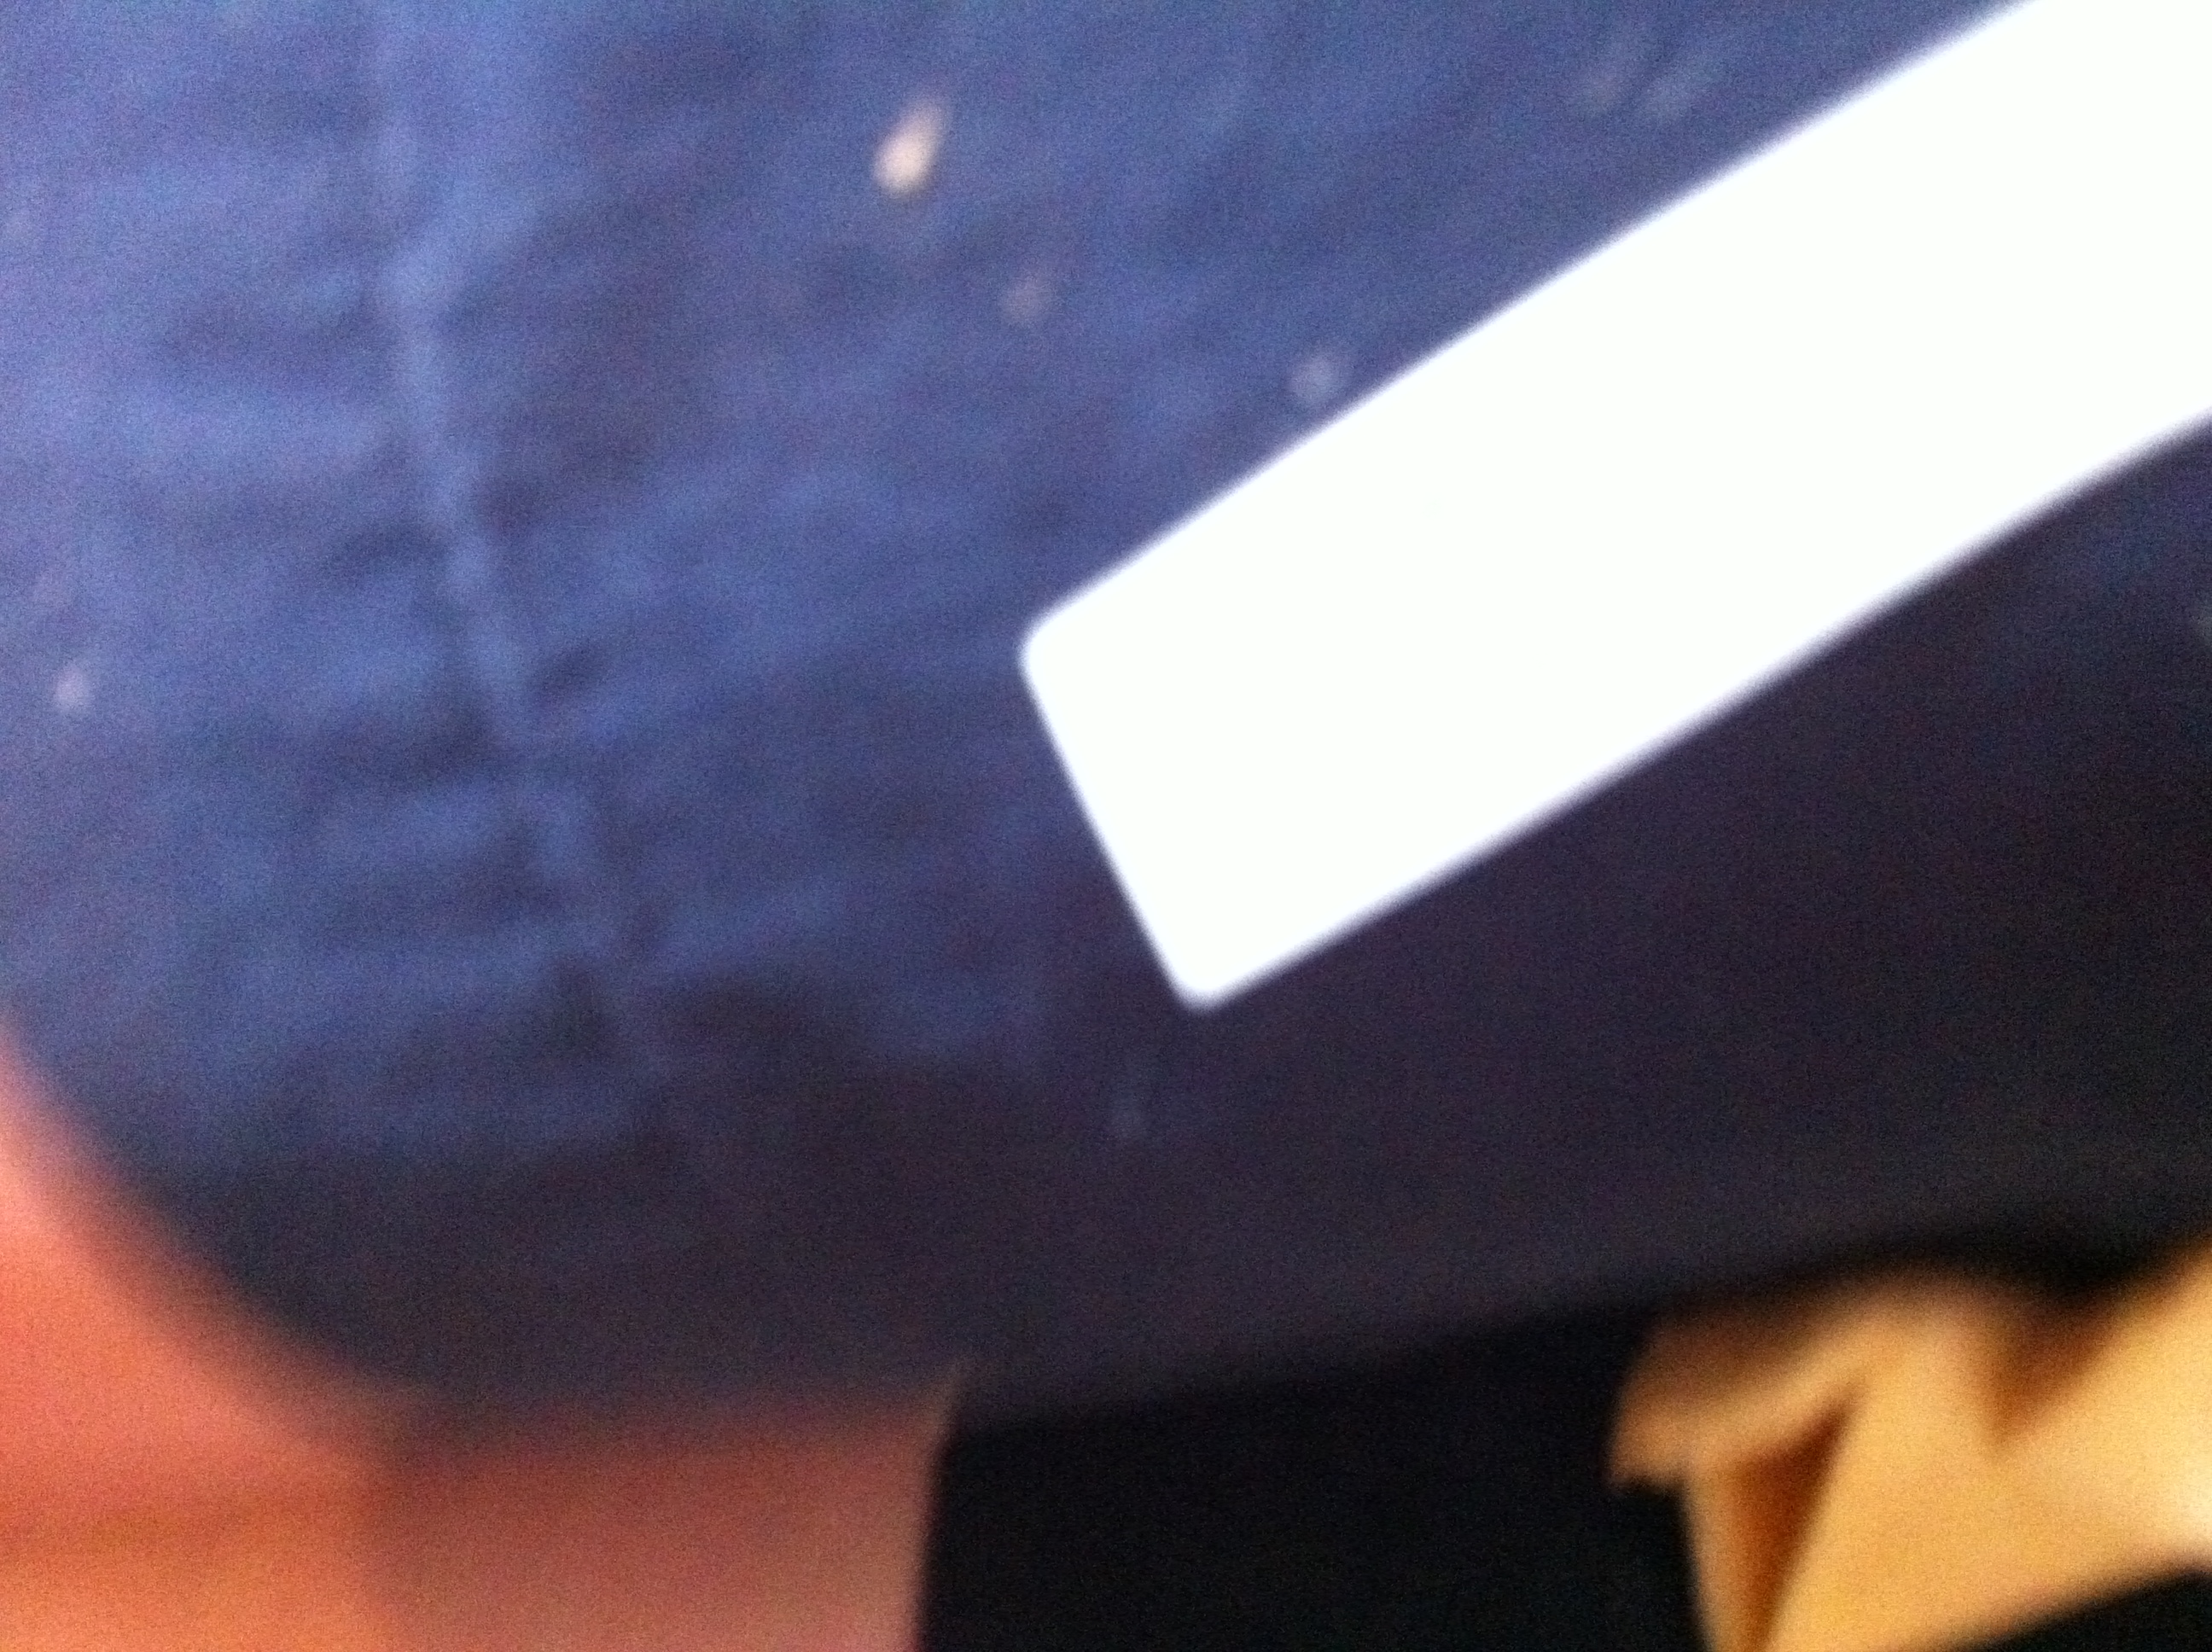Question: What does this piece of paper say?
Answer: unanswerable